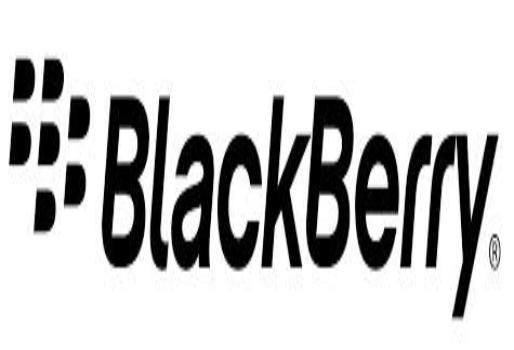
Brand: BlackBerry
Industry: Electronic